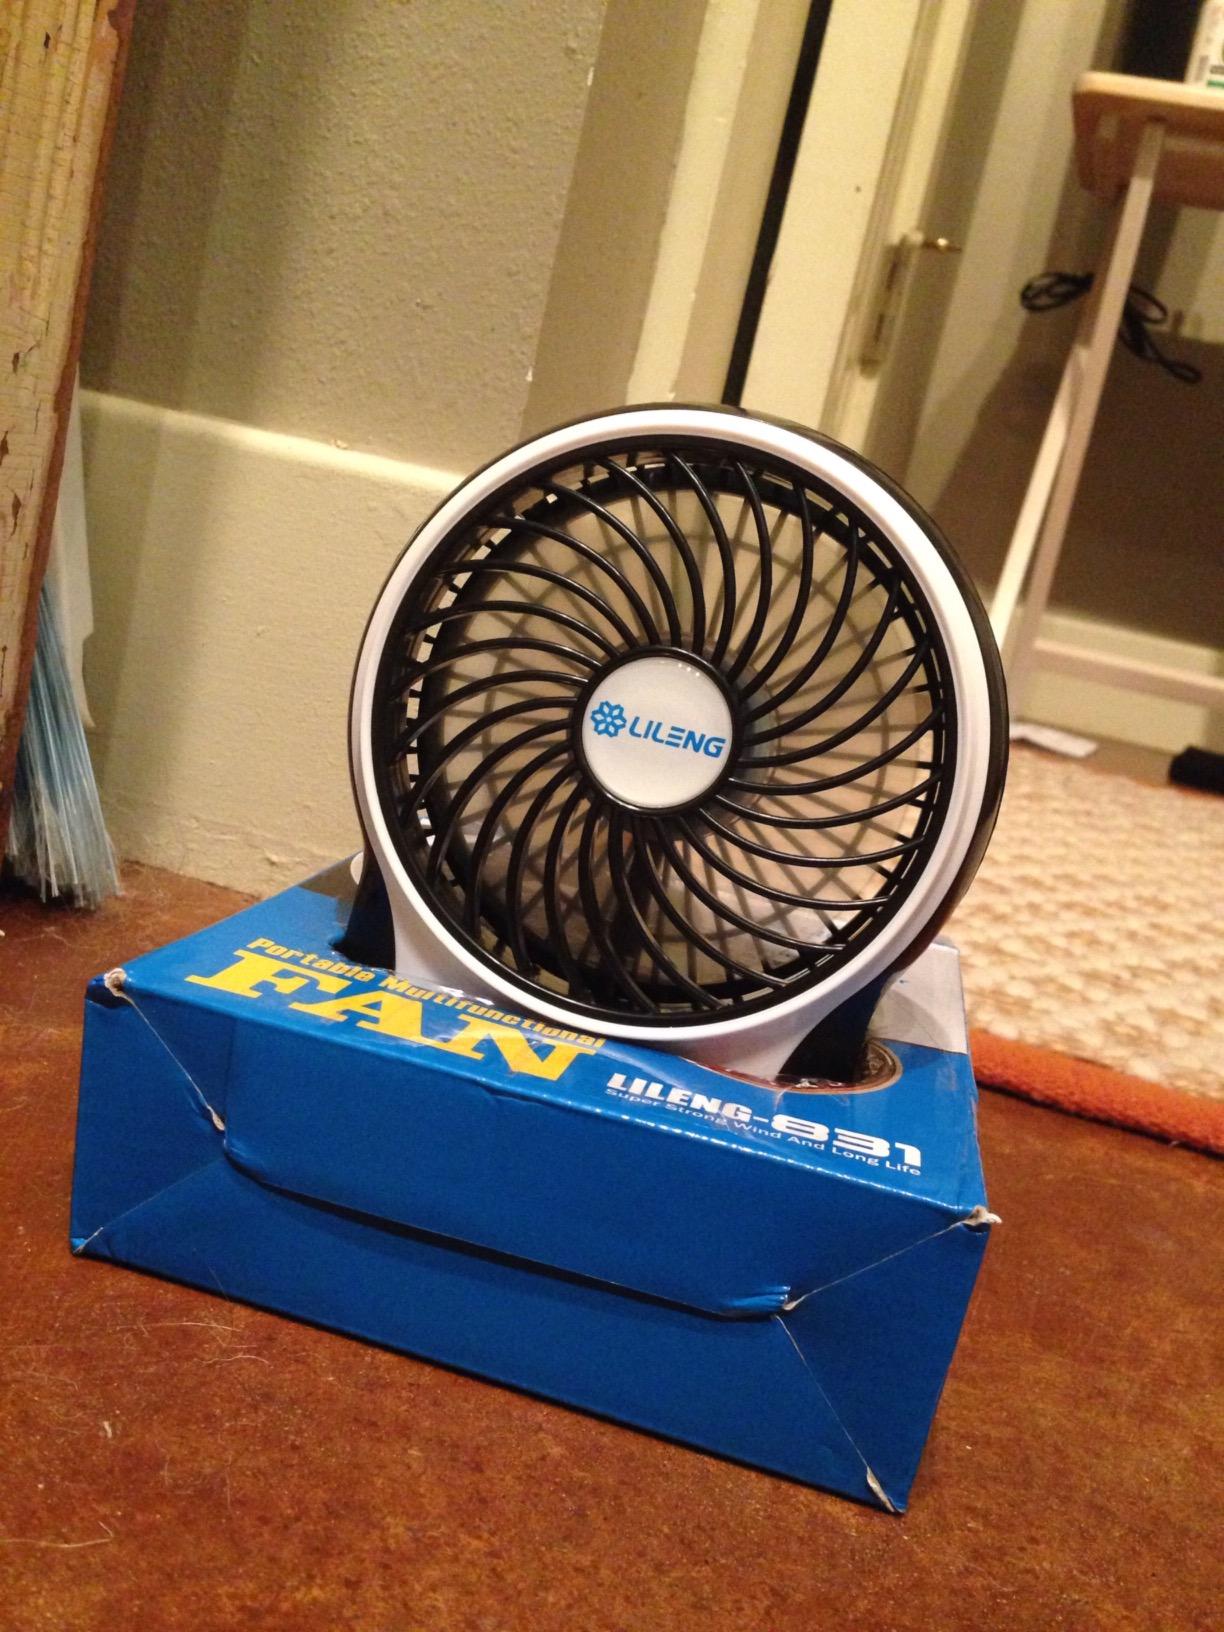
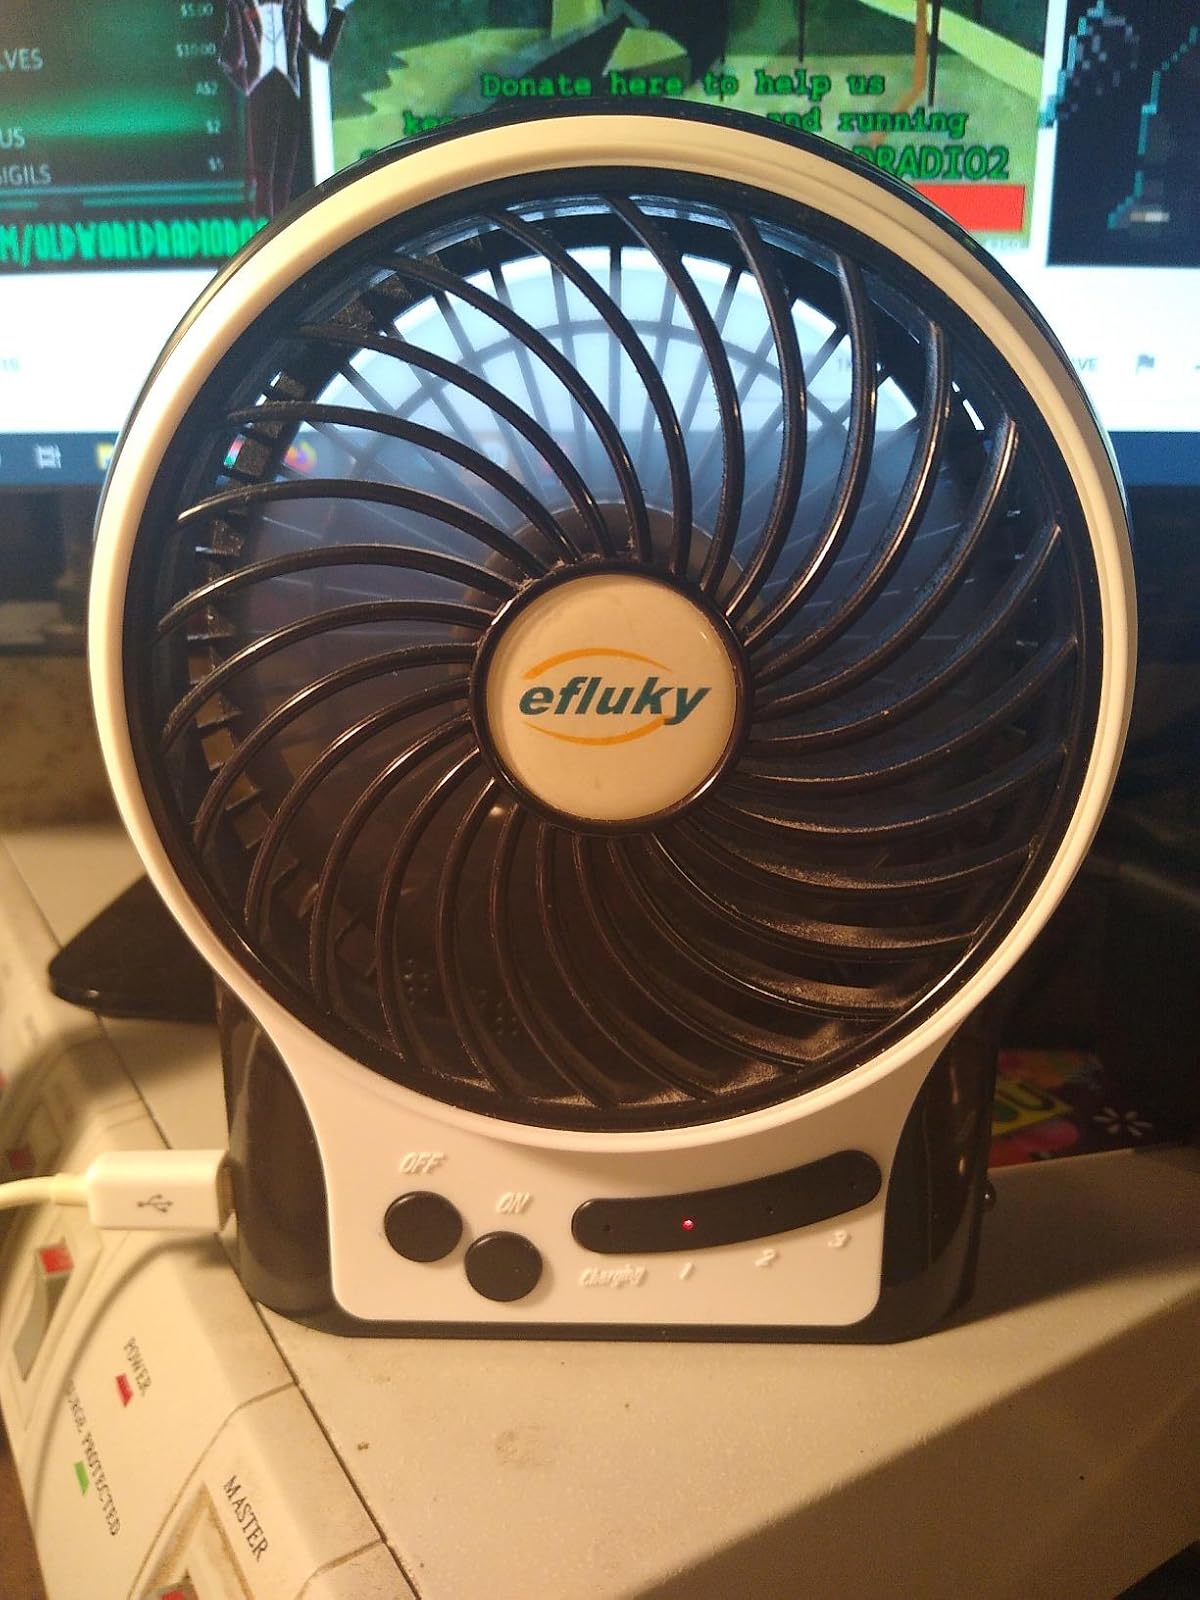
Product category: fan
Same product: yes